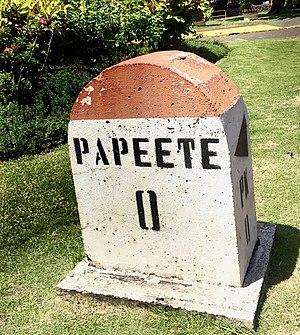
PK 0 Papeete
Un point kilométrique, abrégé par le sigle PK, est une marque ou repère utilisé pour localiser un point le long d'une voie de transport, qui est calculée en mesurant en kilomètres la portion de voie comprise entre le point localisé et un point zéro propre à chaque voie, servant d'origine du repère.